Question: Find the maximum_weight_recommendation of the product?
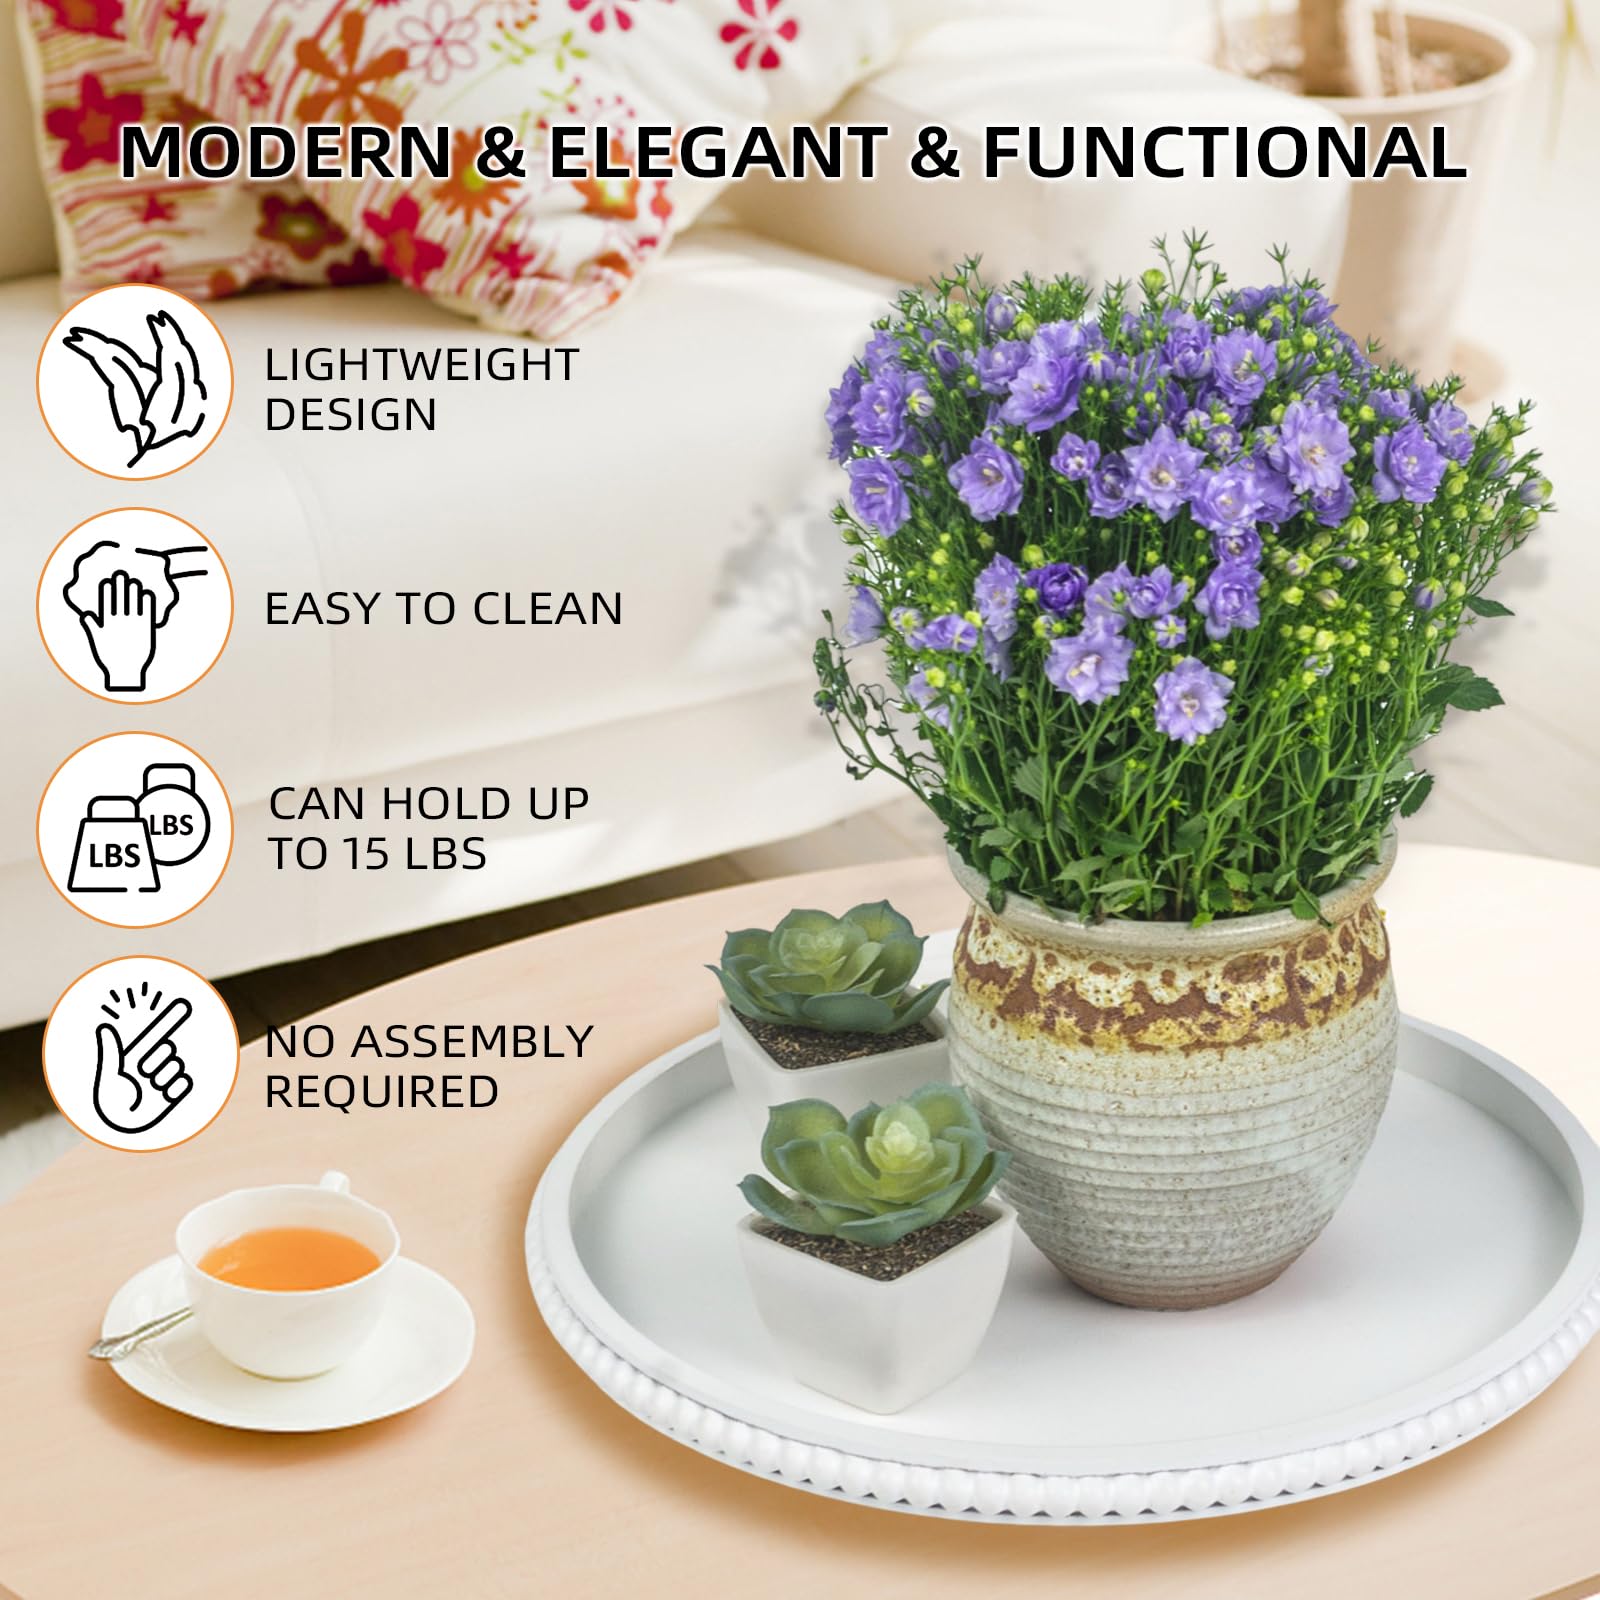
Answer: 15.0 pound